Takarabune

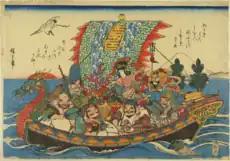
Coloured woodblock print of the "Takarabune" by Utagawa Hiroshige.

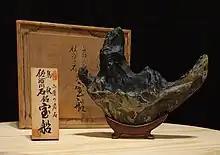
Japanese suiseki stone representing "Takarabune".

In Japanese folklore, the Takarabune, or "Treasure Ship", is a mythical ship piloted through the heavens by the Seven Lucky Gods during the first three days of the New Year. A picture of the ship forms an essential part of traditional Japanese New Year celebrations.